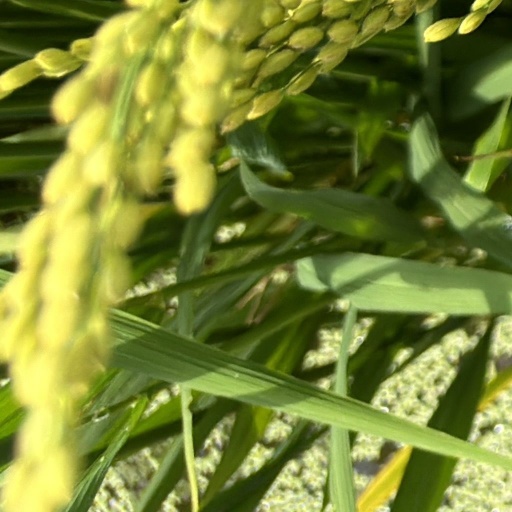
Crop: rice